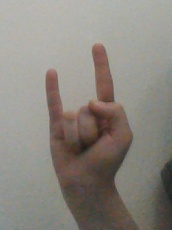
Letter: la